Dirceu

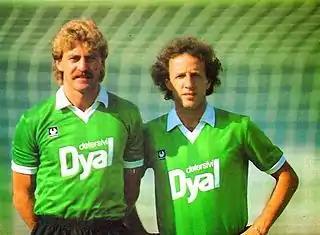
Dirceu (right) and Walter Schachner with Avellino in the 1986–87 season

Dirceu José Guimarães, known as Dirceu (15 June 1952 – 15 September 1995), was a Brazilian footballer who played as an attacking midfielder, notably for Botafogo and the Brazil national team as well as numerous Italian teams in the 1980s–early 1990s.